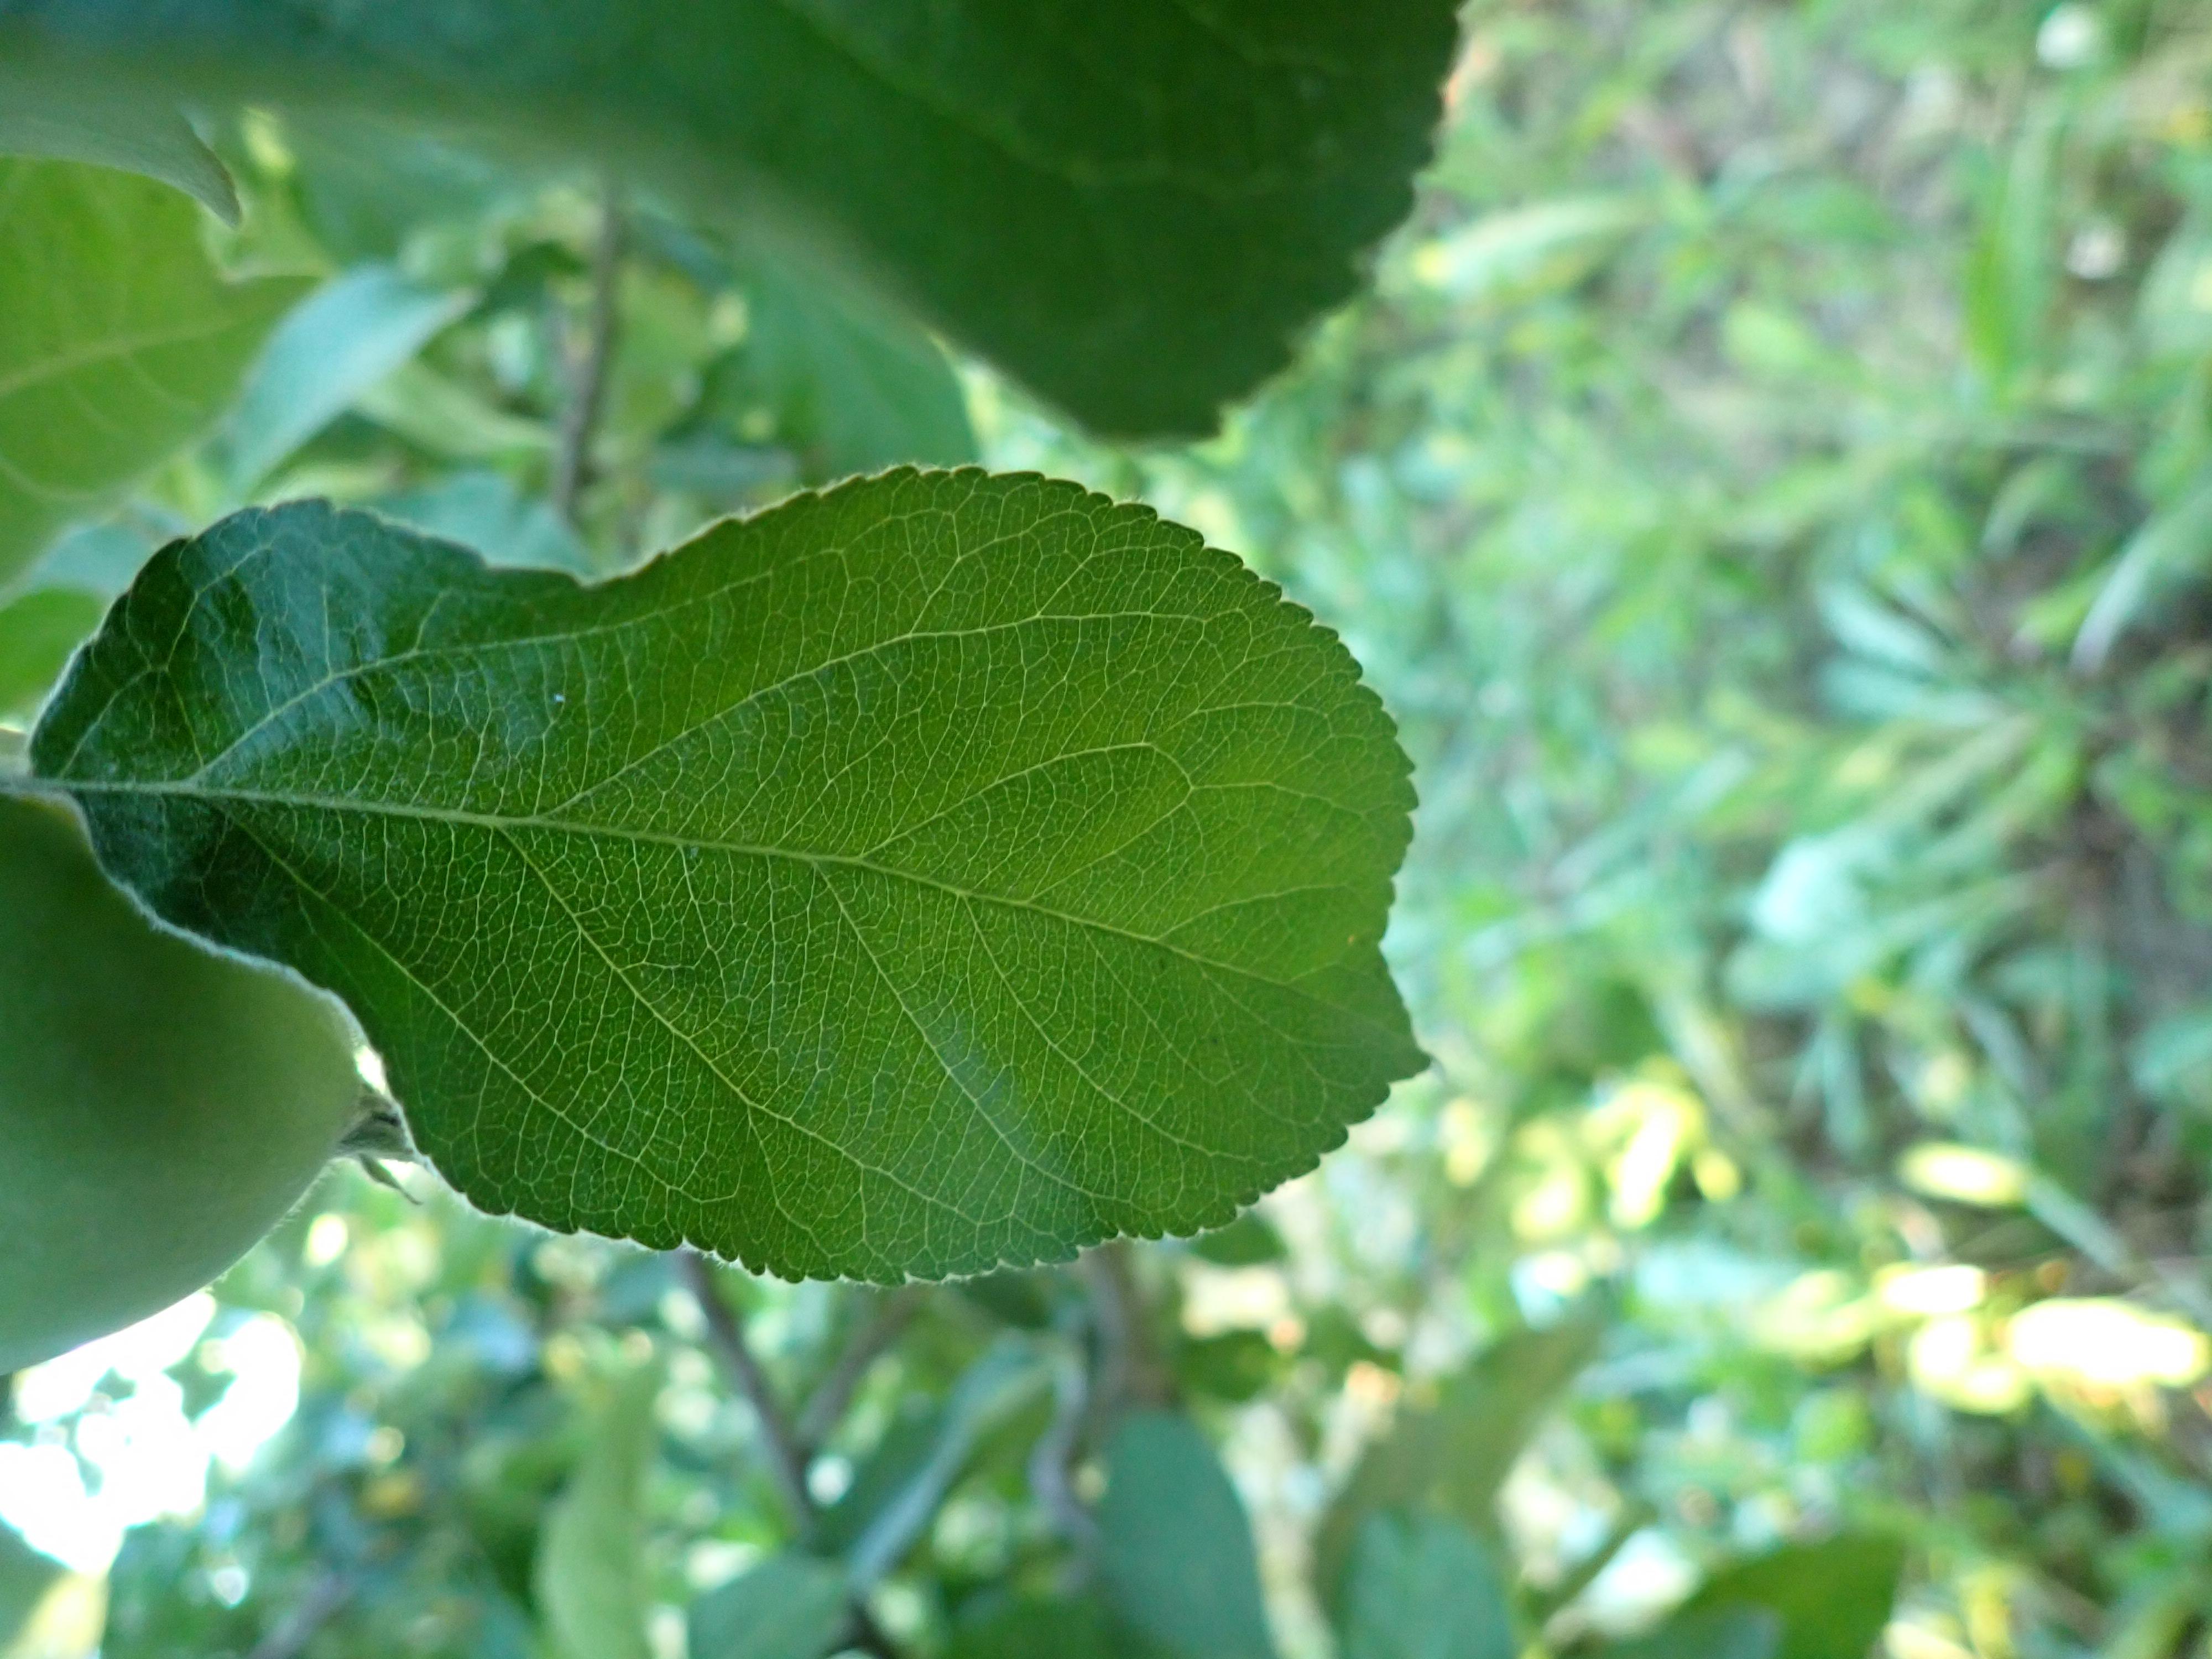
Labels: healthy